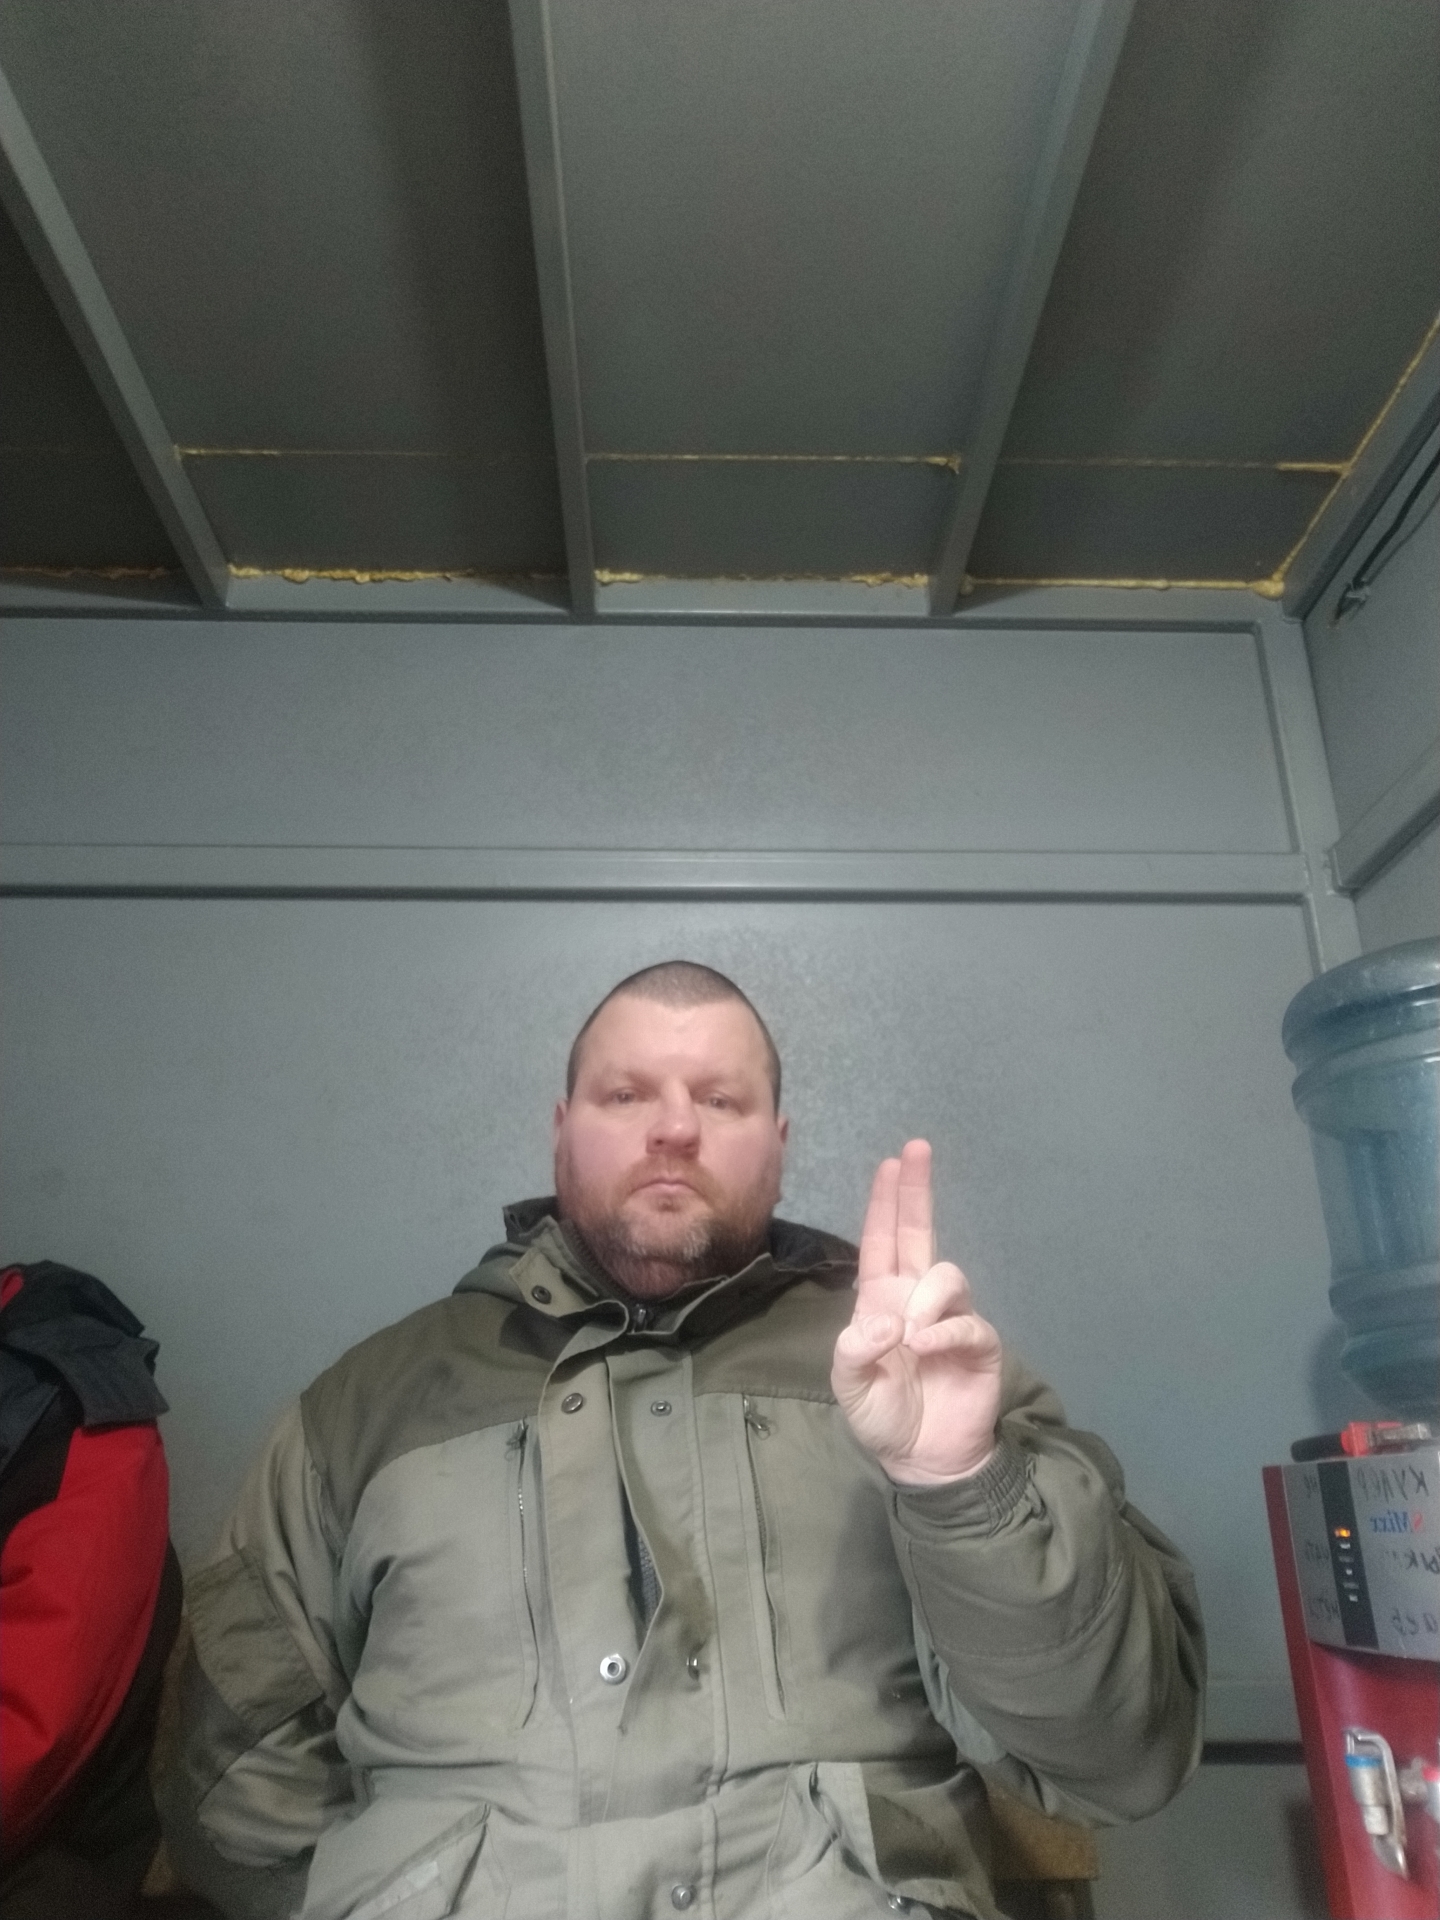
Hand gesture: two_up